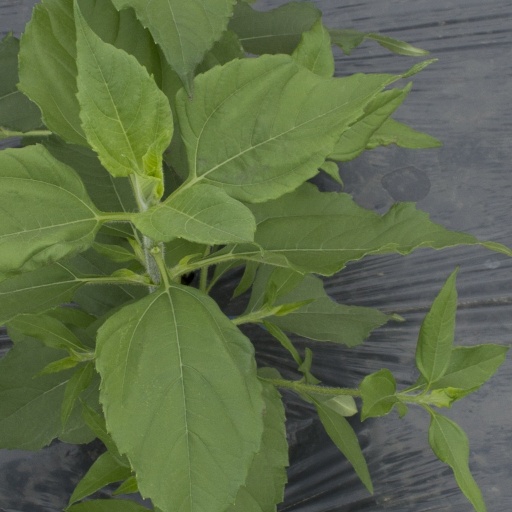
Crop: Jerusalem artichoke